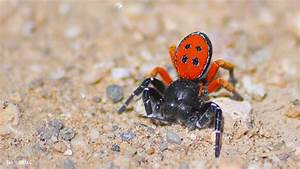
Label: ragno